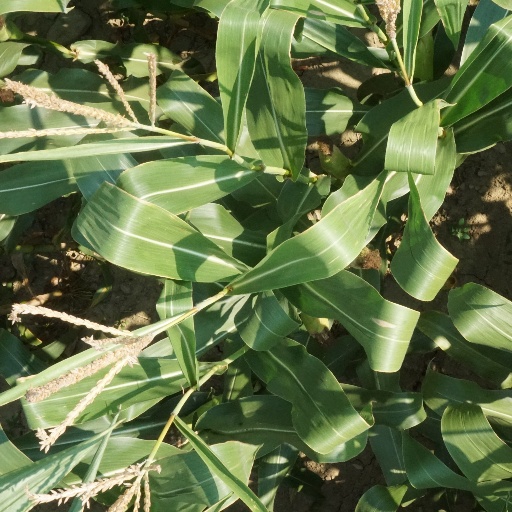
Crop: maize; corn